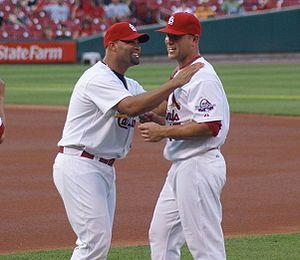
La Saison 2009 des Cardinals de Saint-Louis est la 128ᵉ saison en ligue majeure pour cette franchise.
Matthew Thomas Holliday est un joueur de champ extérieur de la Ligue majeure de baseball.